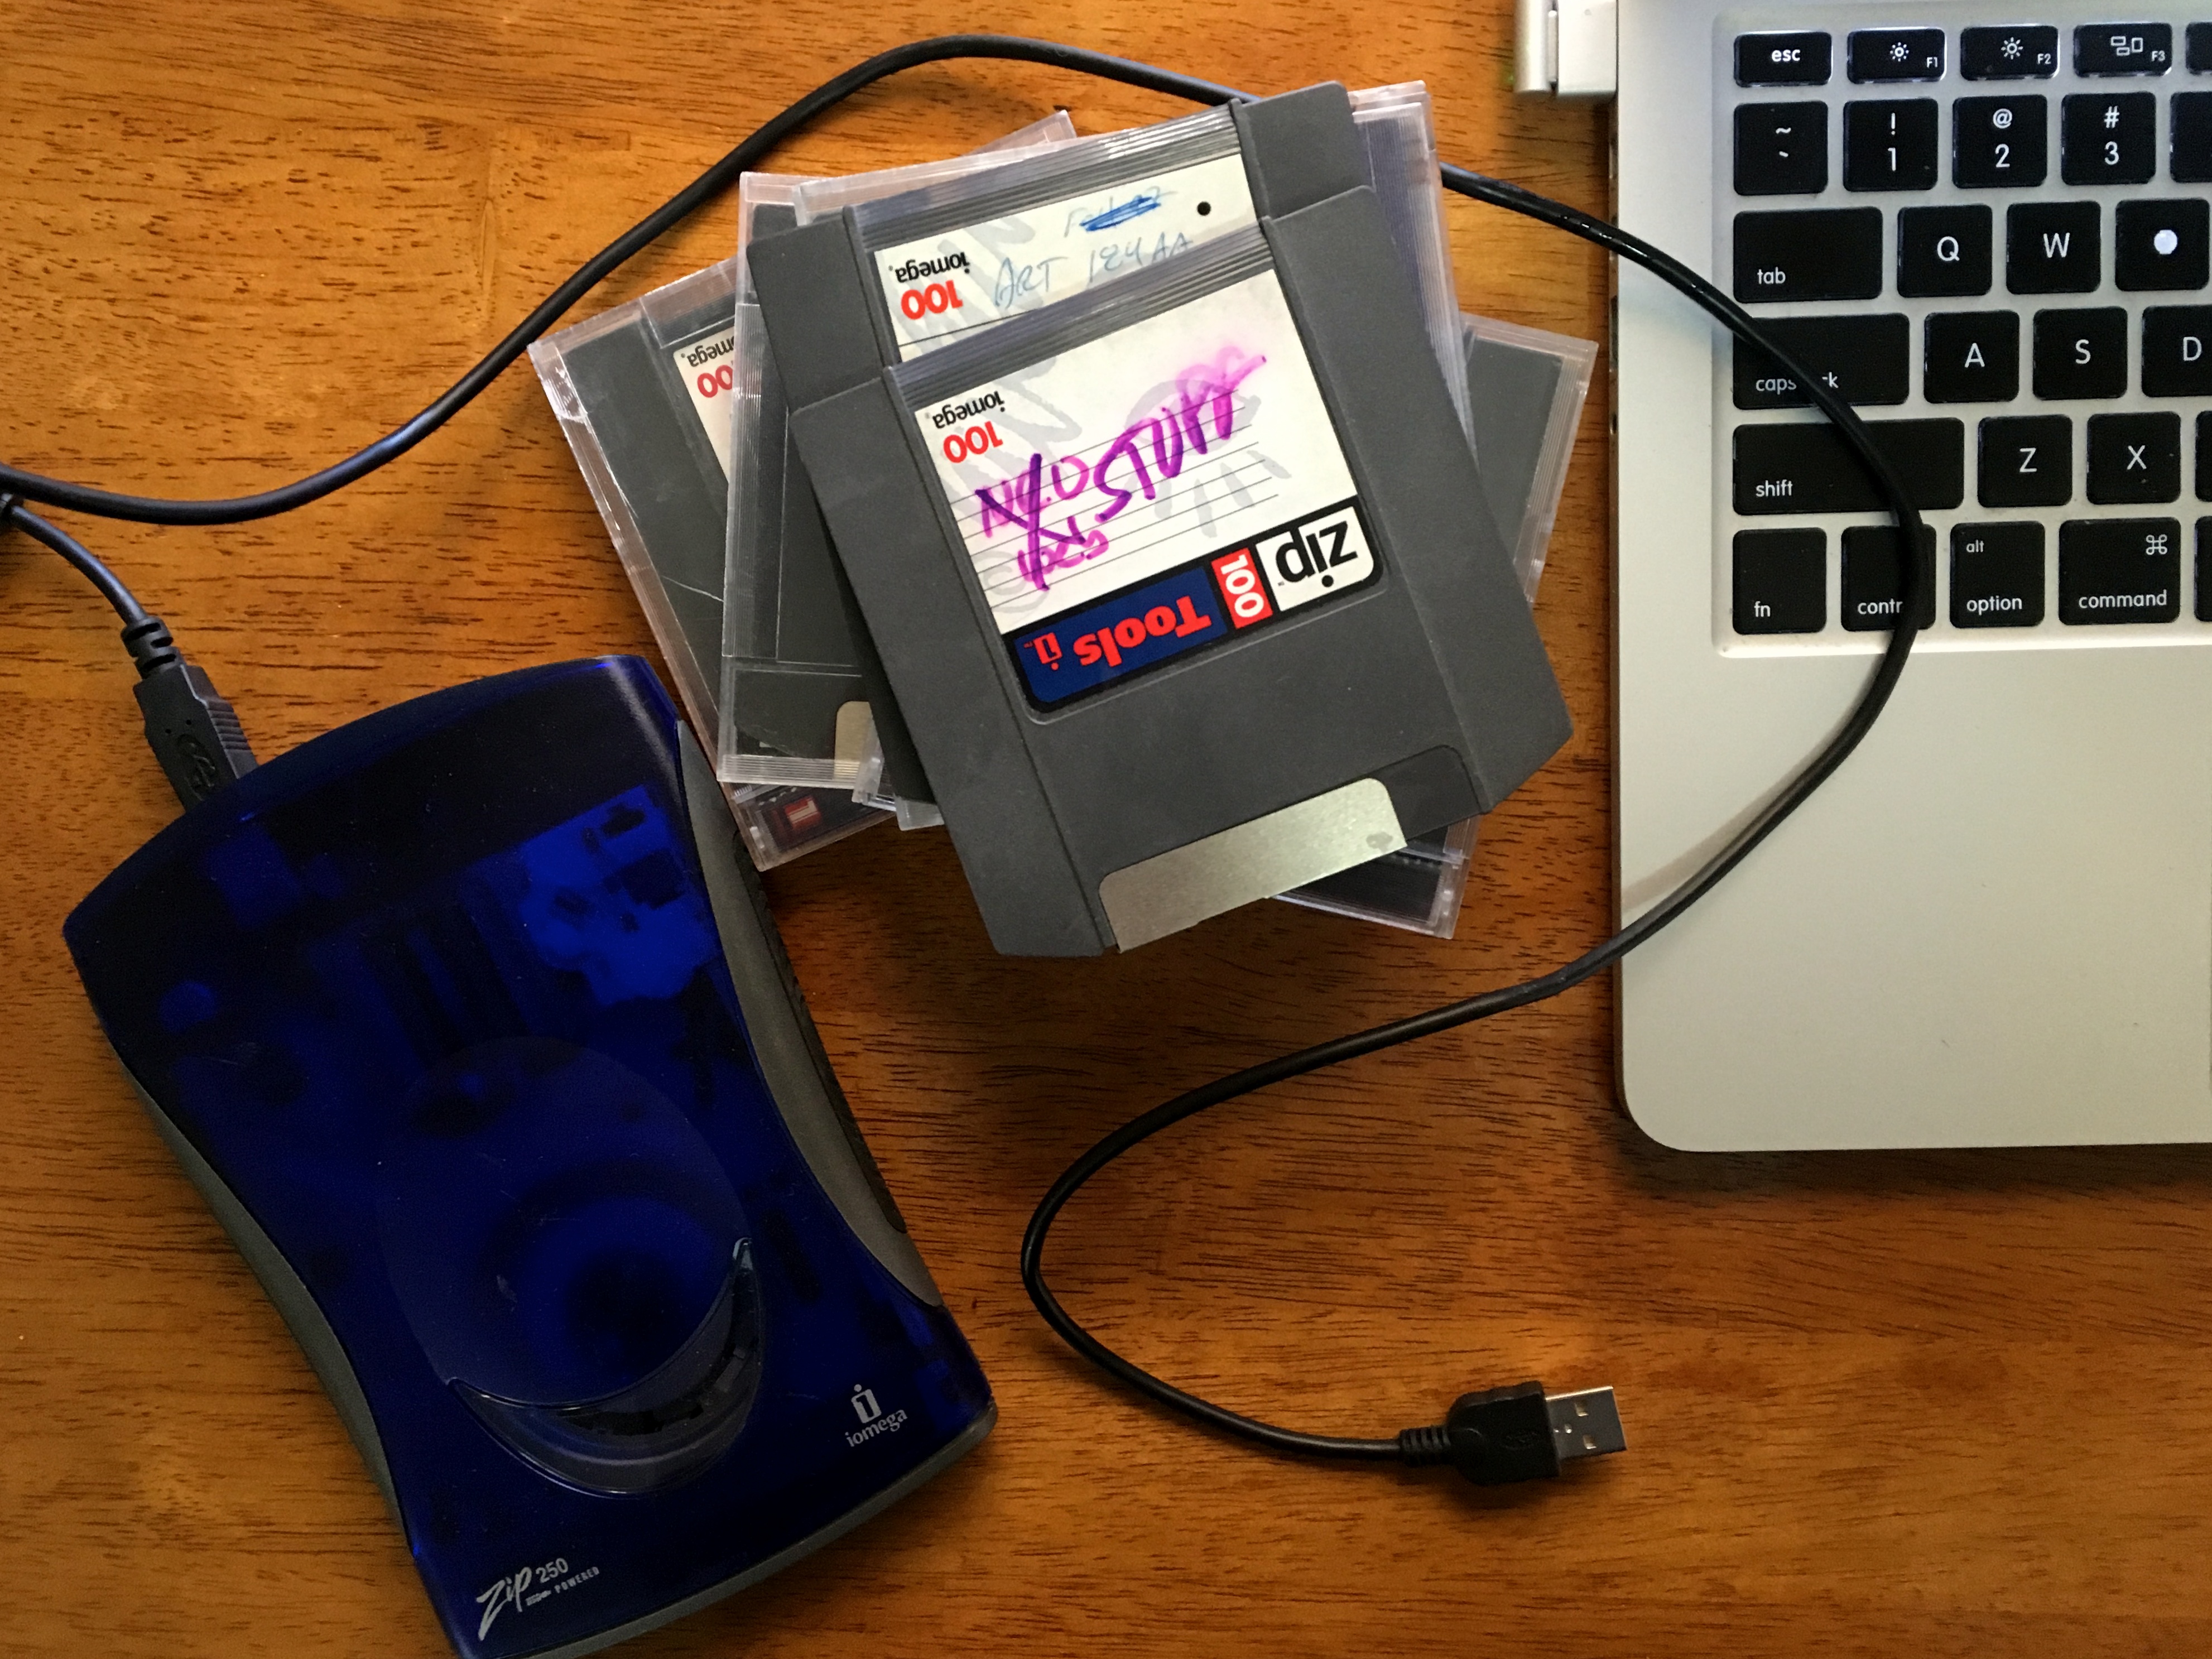
technology, gadget, electronics, multimedia, personal computer, electronic device, personal computer hardware